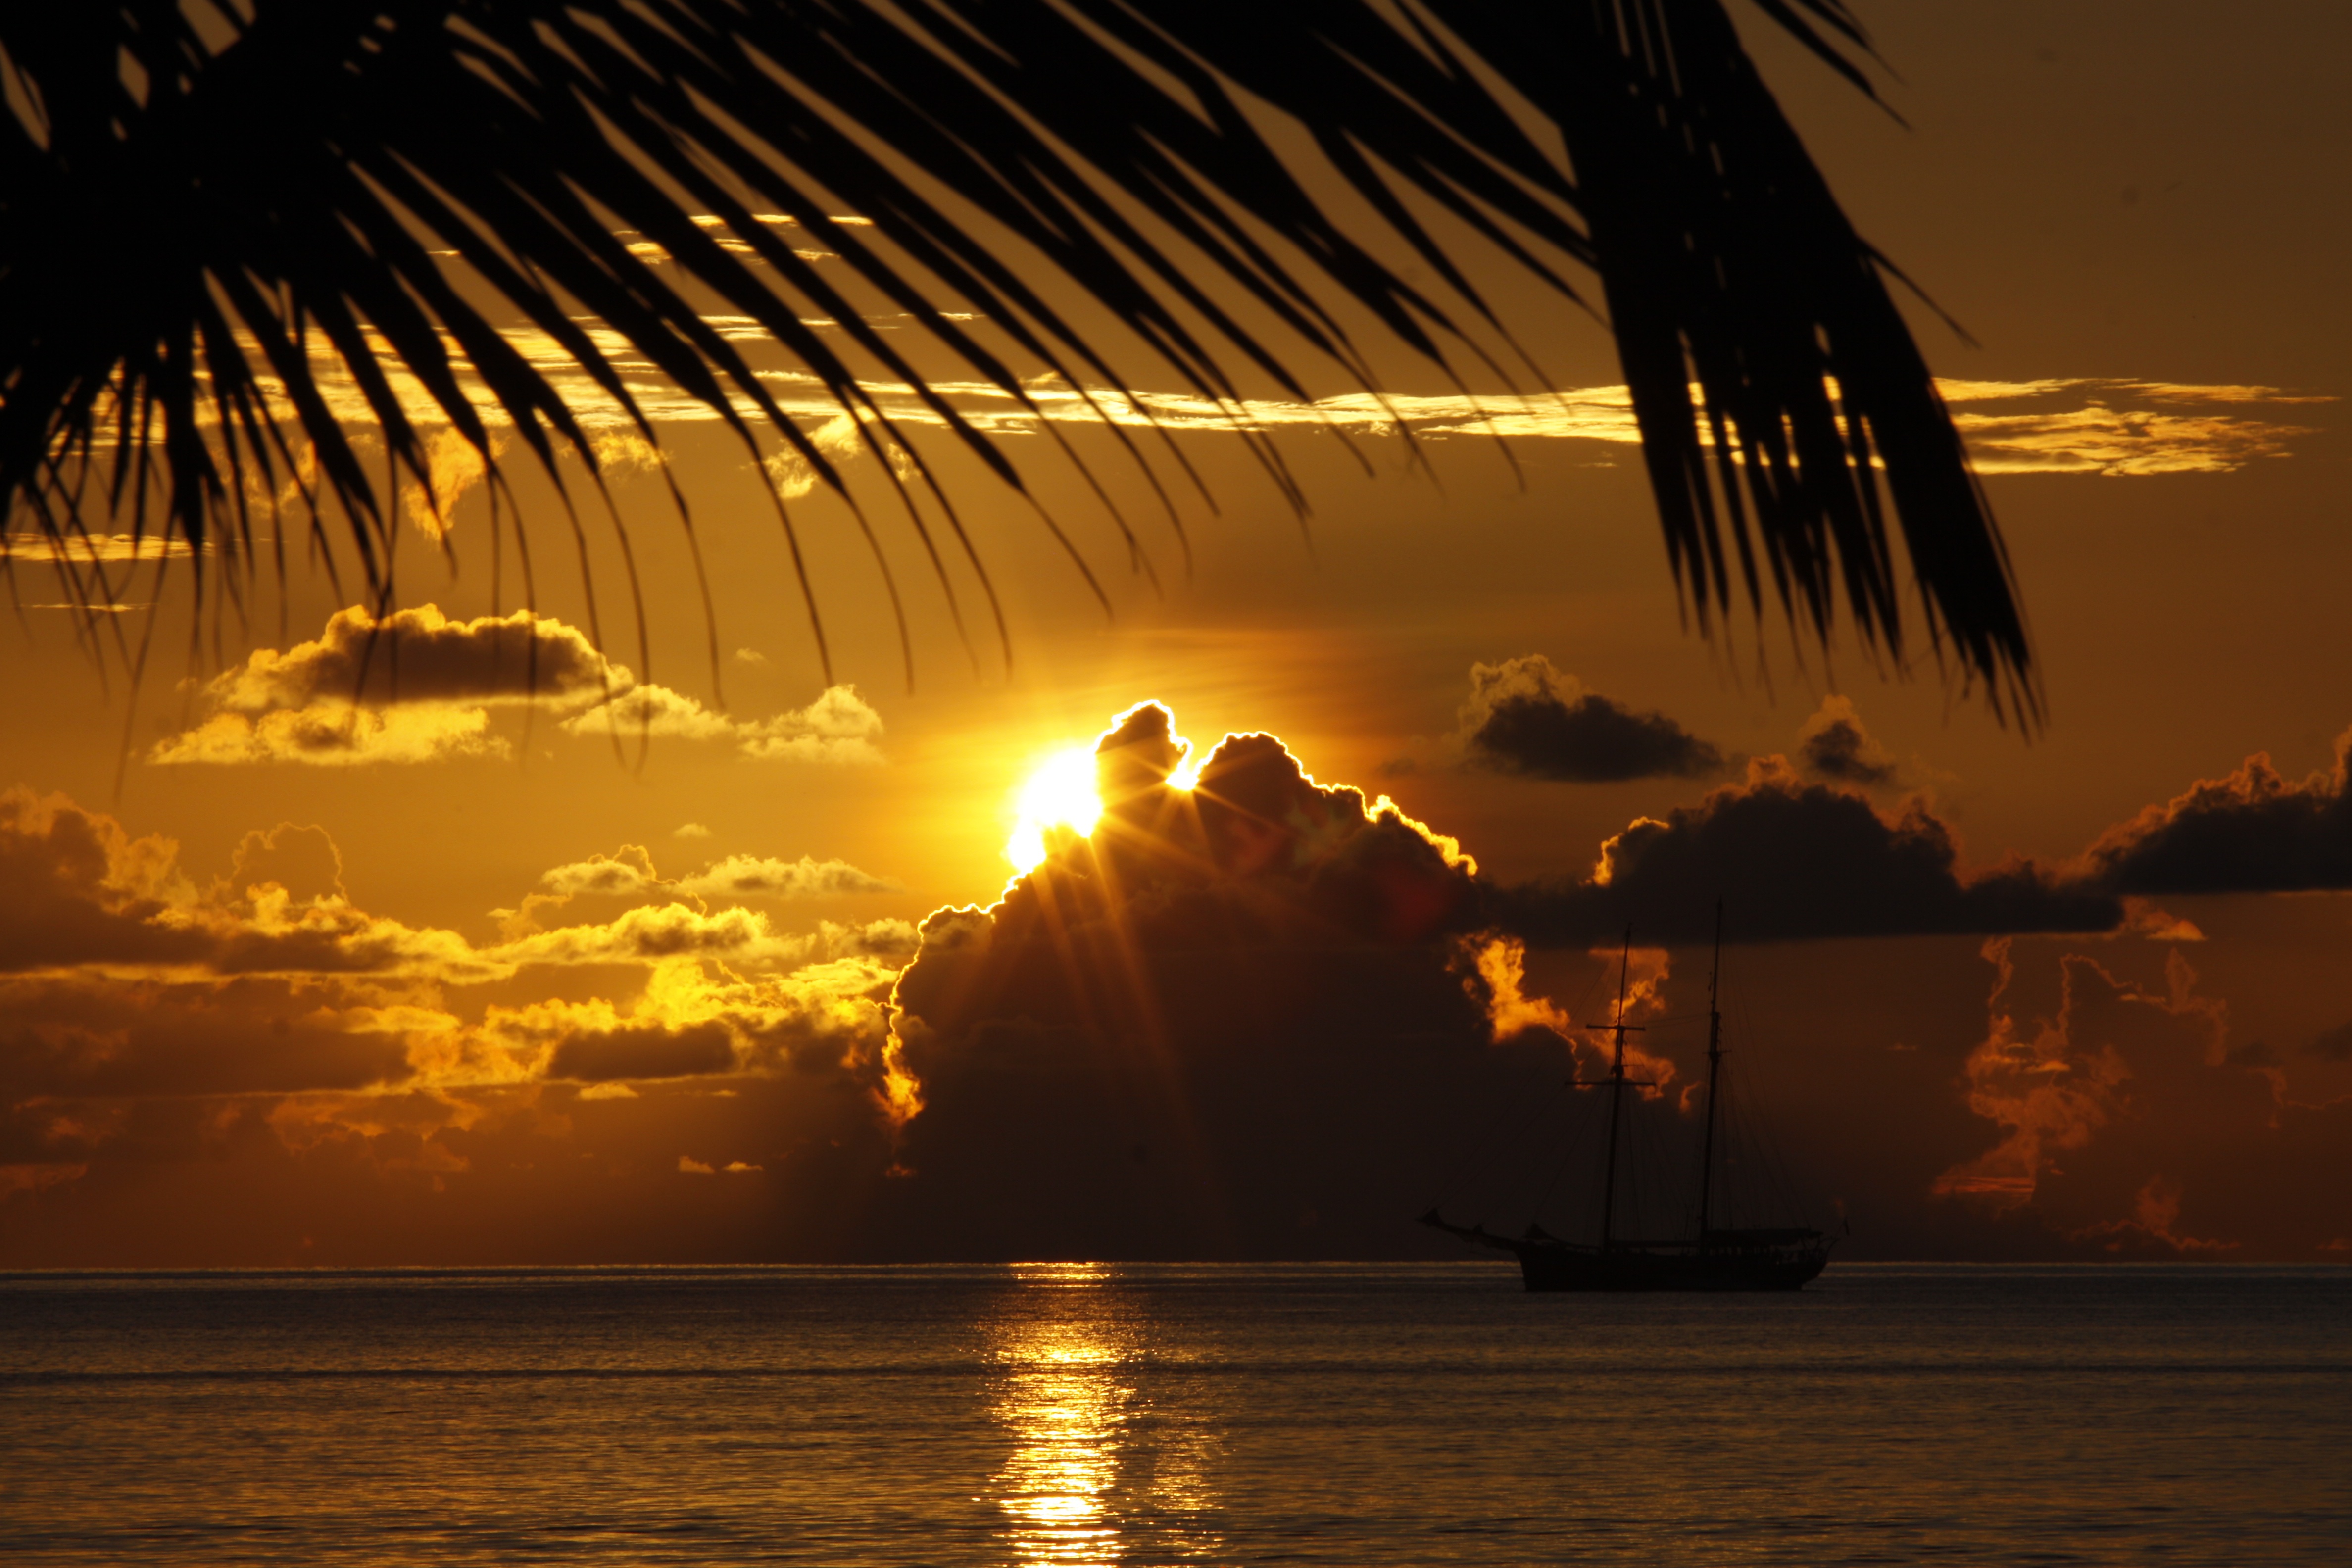
sea, water, ocean, horizon, light, sun, sunrise, sunset, night, sunlight, morning, wave, dawn, dusk, evening, golden, reflection, rays, beautiful, sailing boat